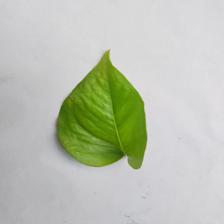
Label: Healthy